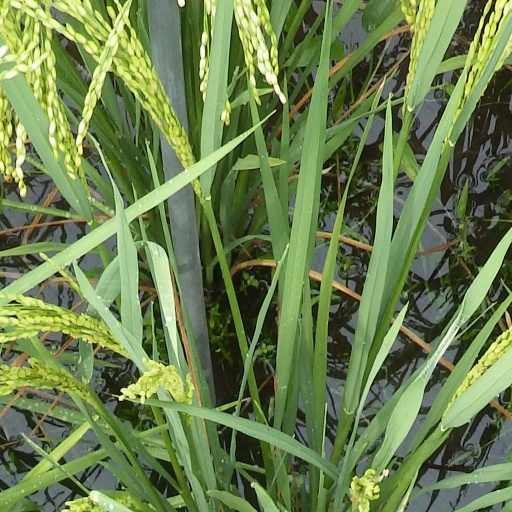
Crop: rice